Question: Please indicate a possible affordance area of boxing_punching_bag that can be used for punching
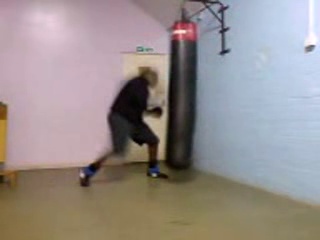
Answer: [165.5, 23, 195.5, 164]